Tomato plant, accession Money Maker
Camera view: vertical (180 deg); turntable rotation: 330 degrees
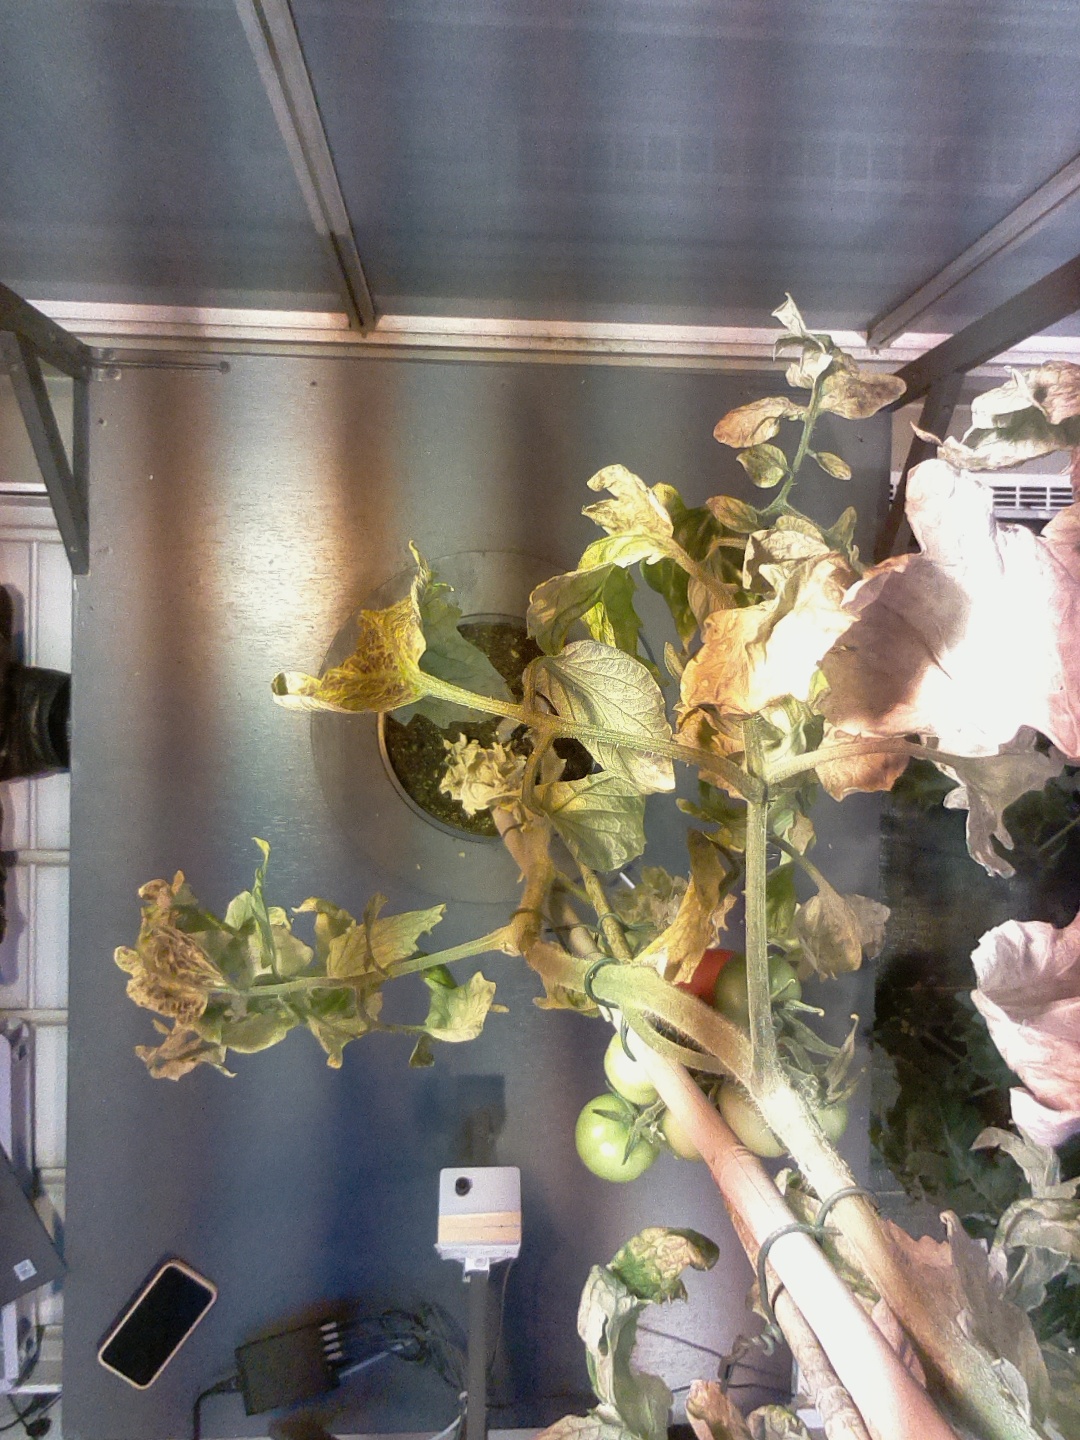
BBCH growth stage 81: 10%-20% of fruits show typical fully ripe color